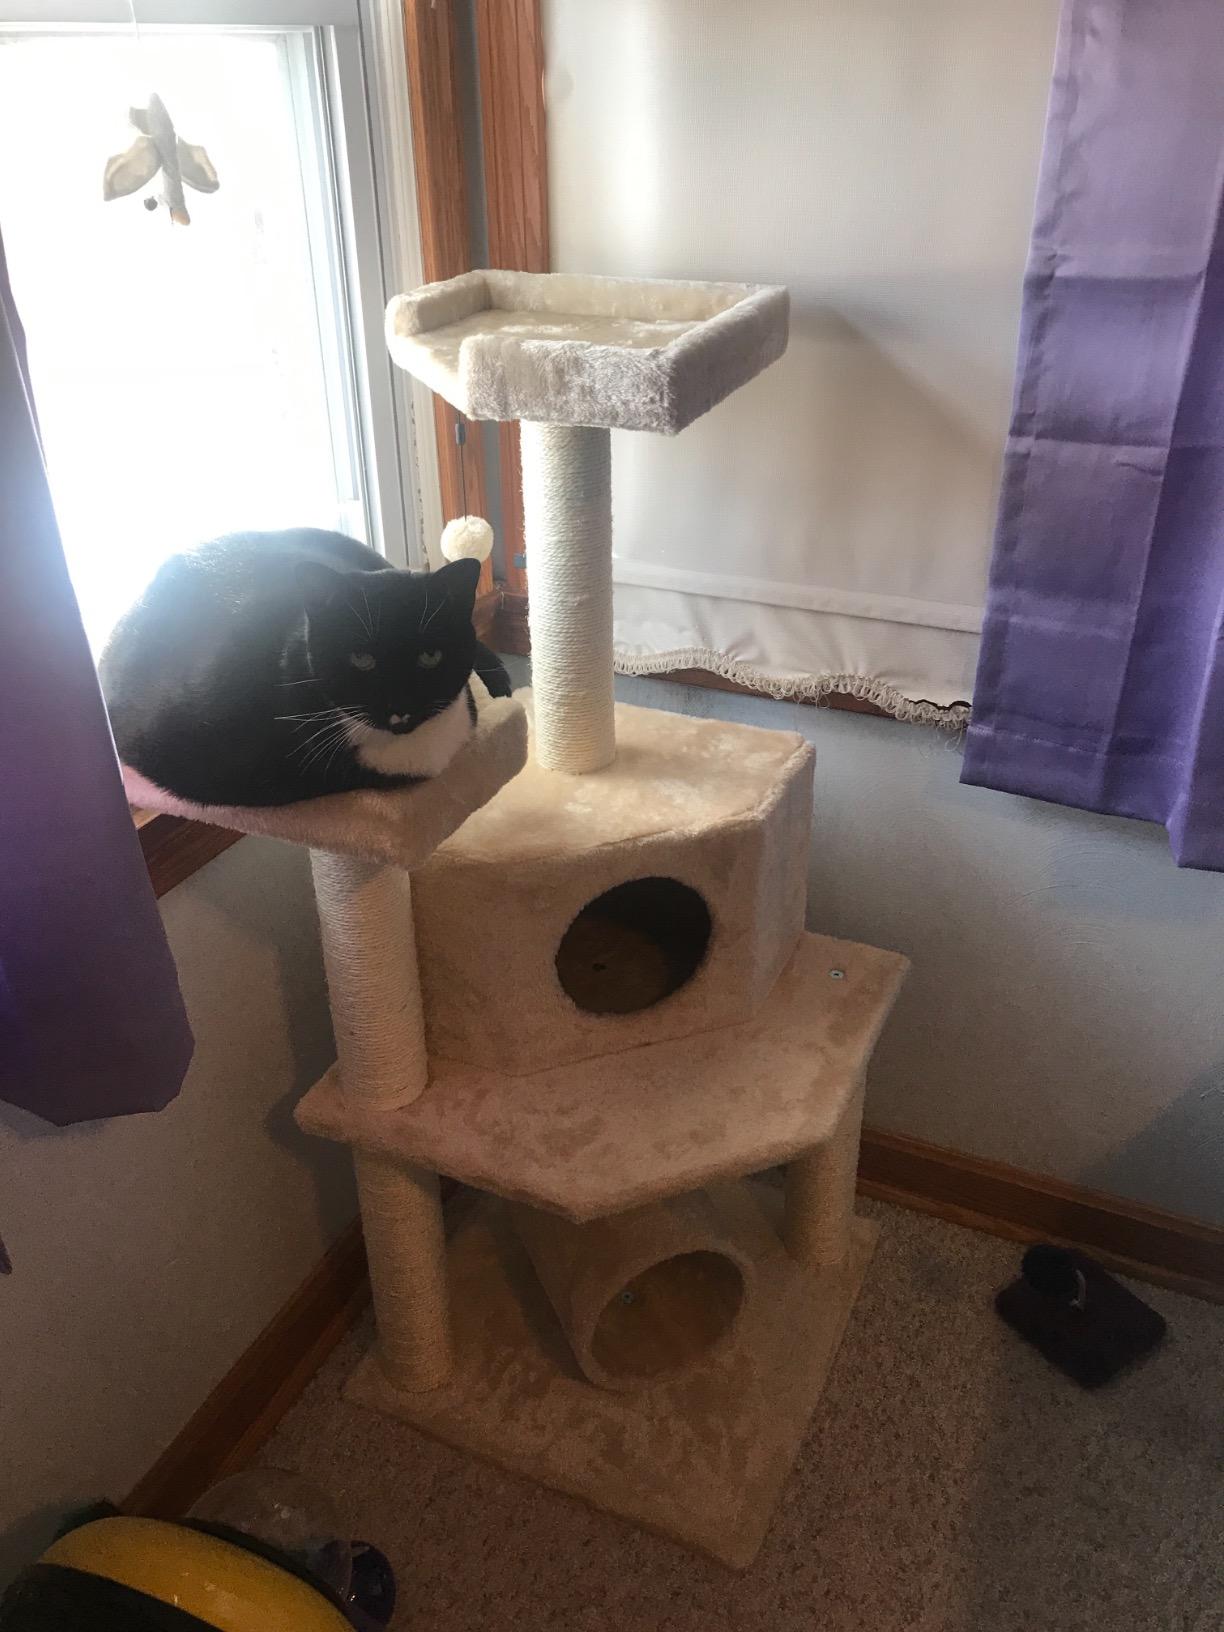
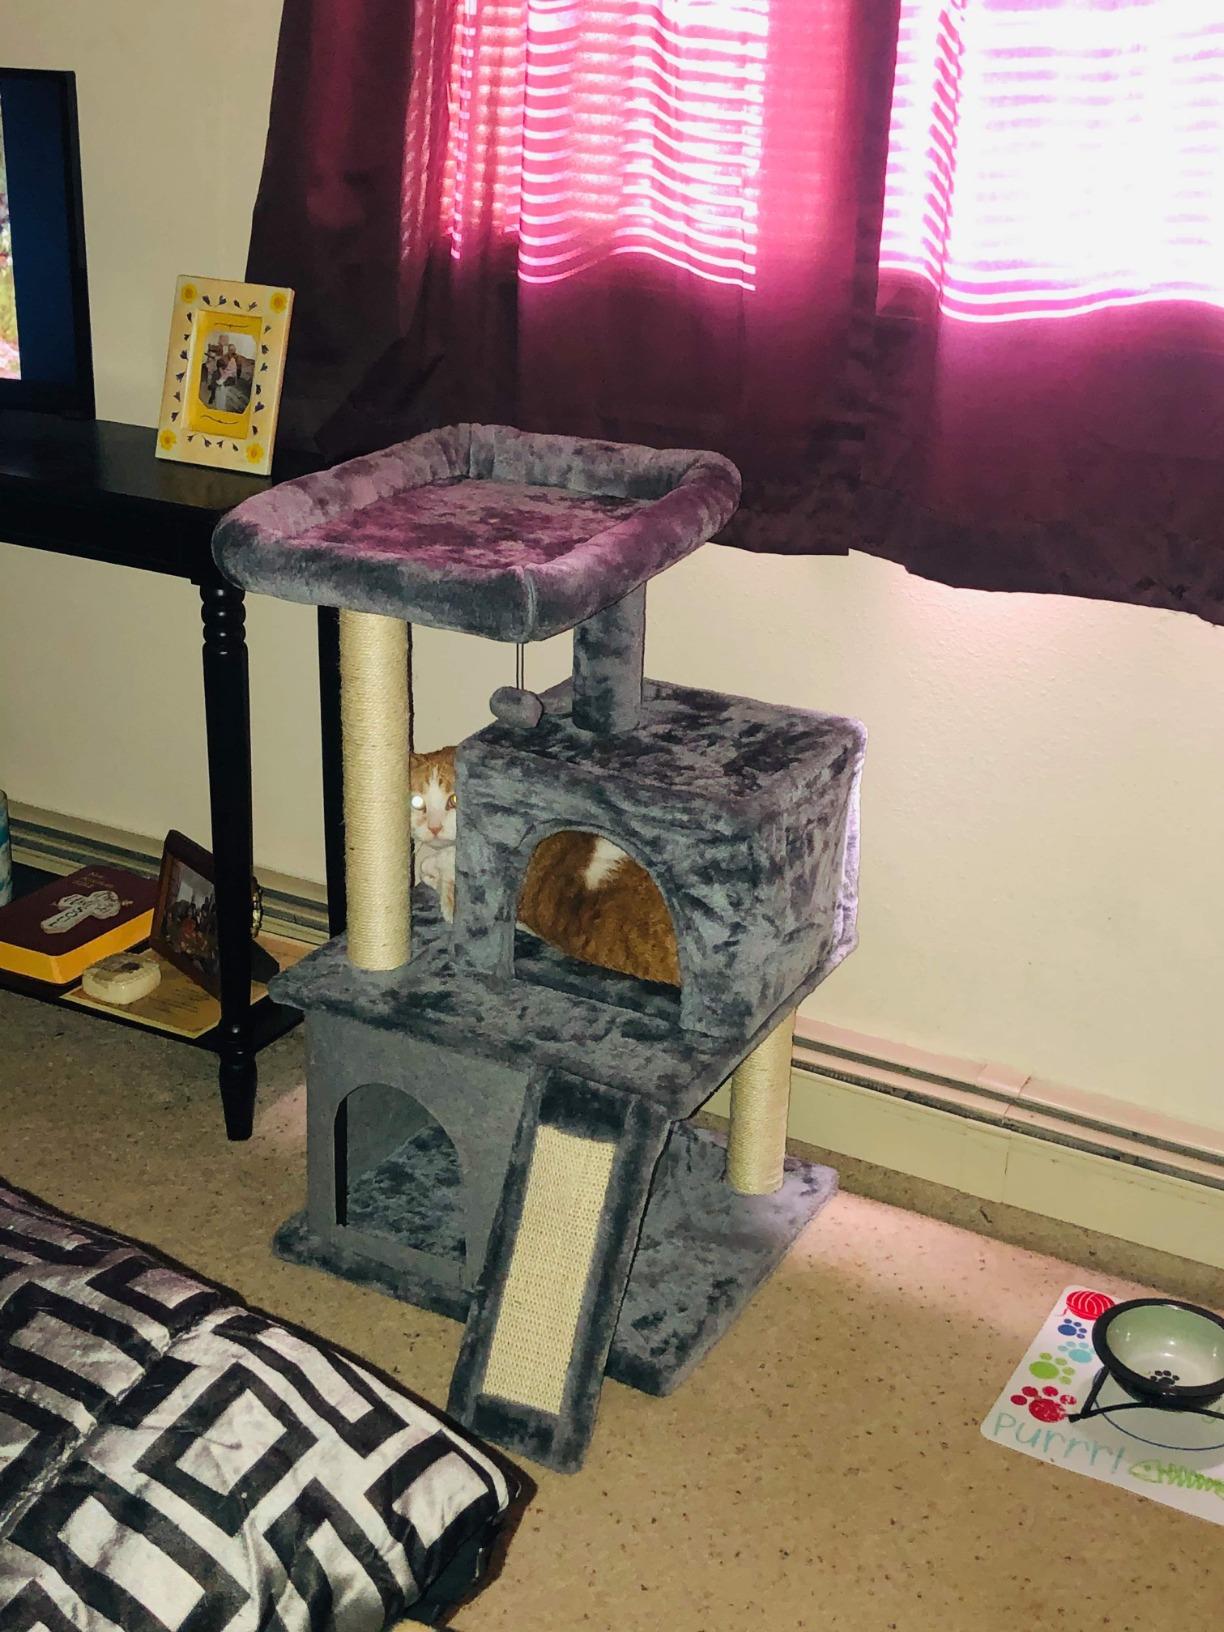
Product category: items_cat tree
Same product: no